Cardiff Central railway station

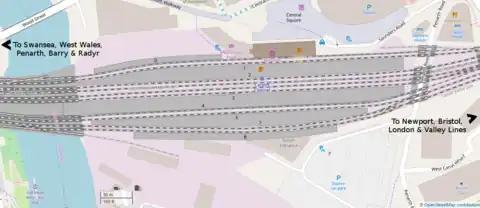
Layout plan of Cardiff Central

In 2015, plans were unveiled to substantially redevelop the station in order to cope with the expected rise in passenger numbers, which are projected to rise from the current 13 million to 32 million by 2043. The proposed redevelopment would see an enlarged glass fronted concourse which would leave the current 1930s façade intact.